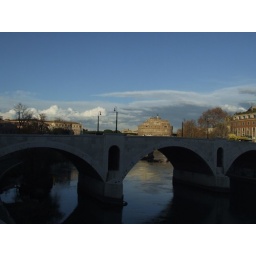
castle in the sky